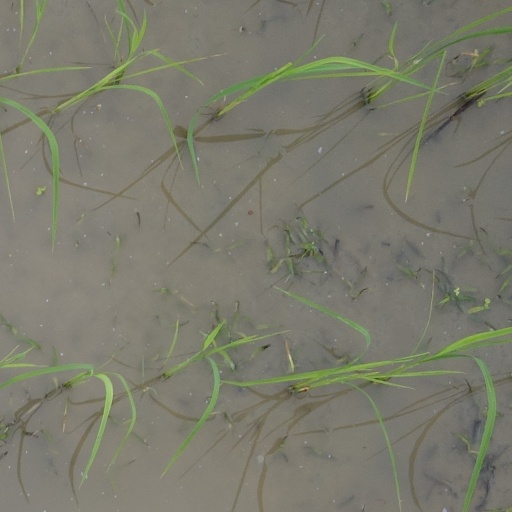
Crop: rice